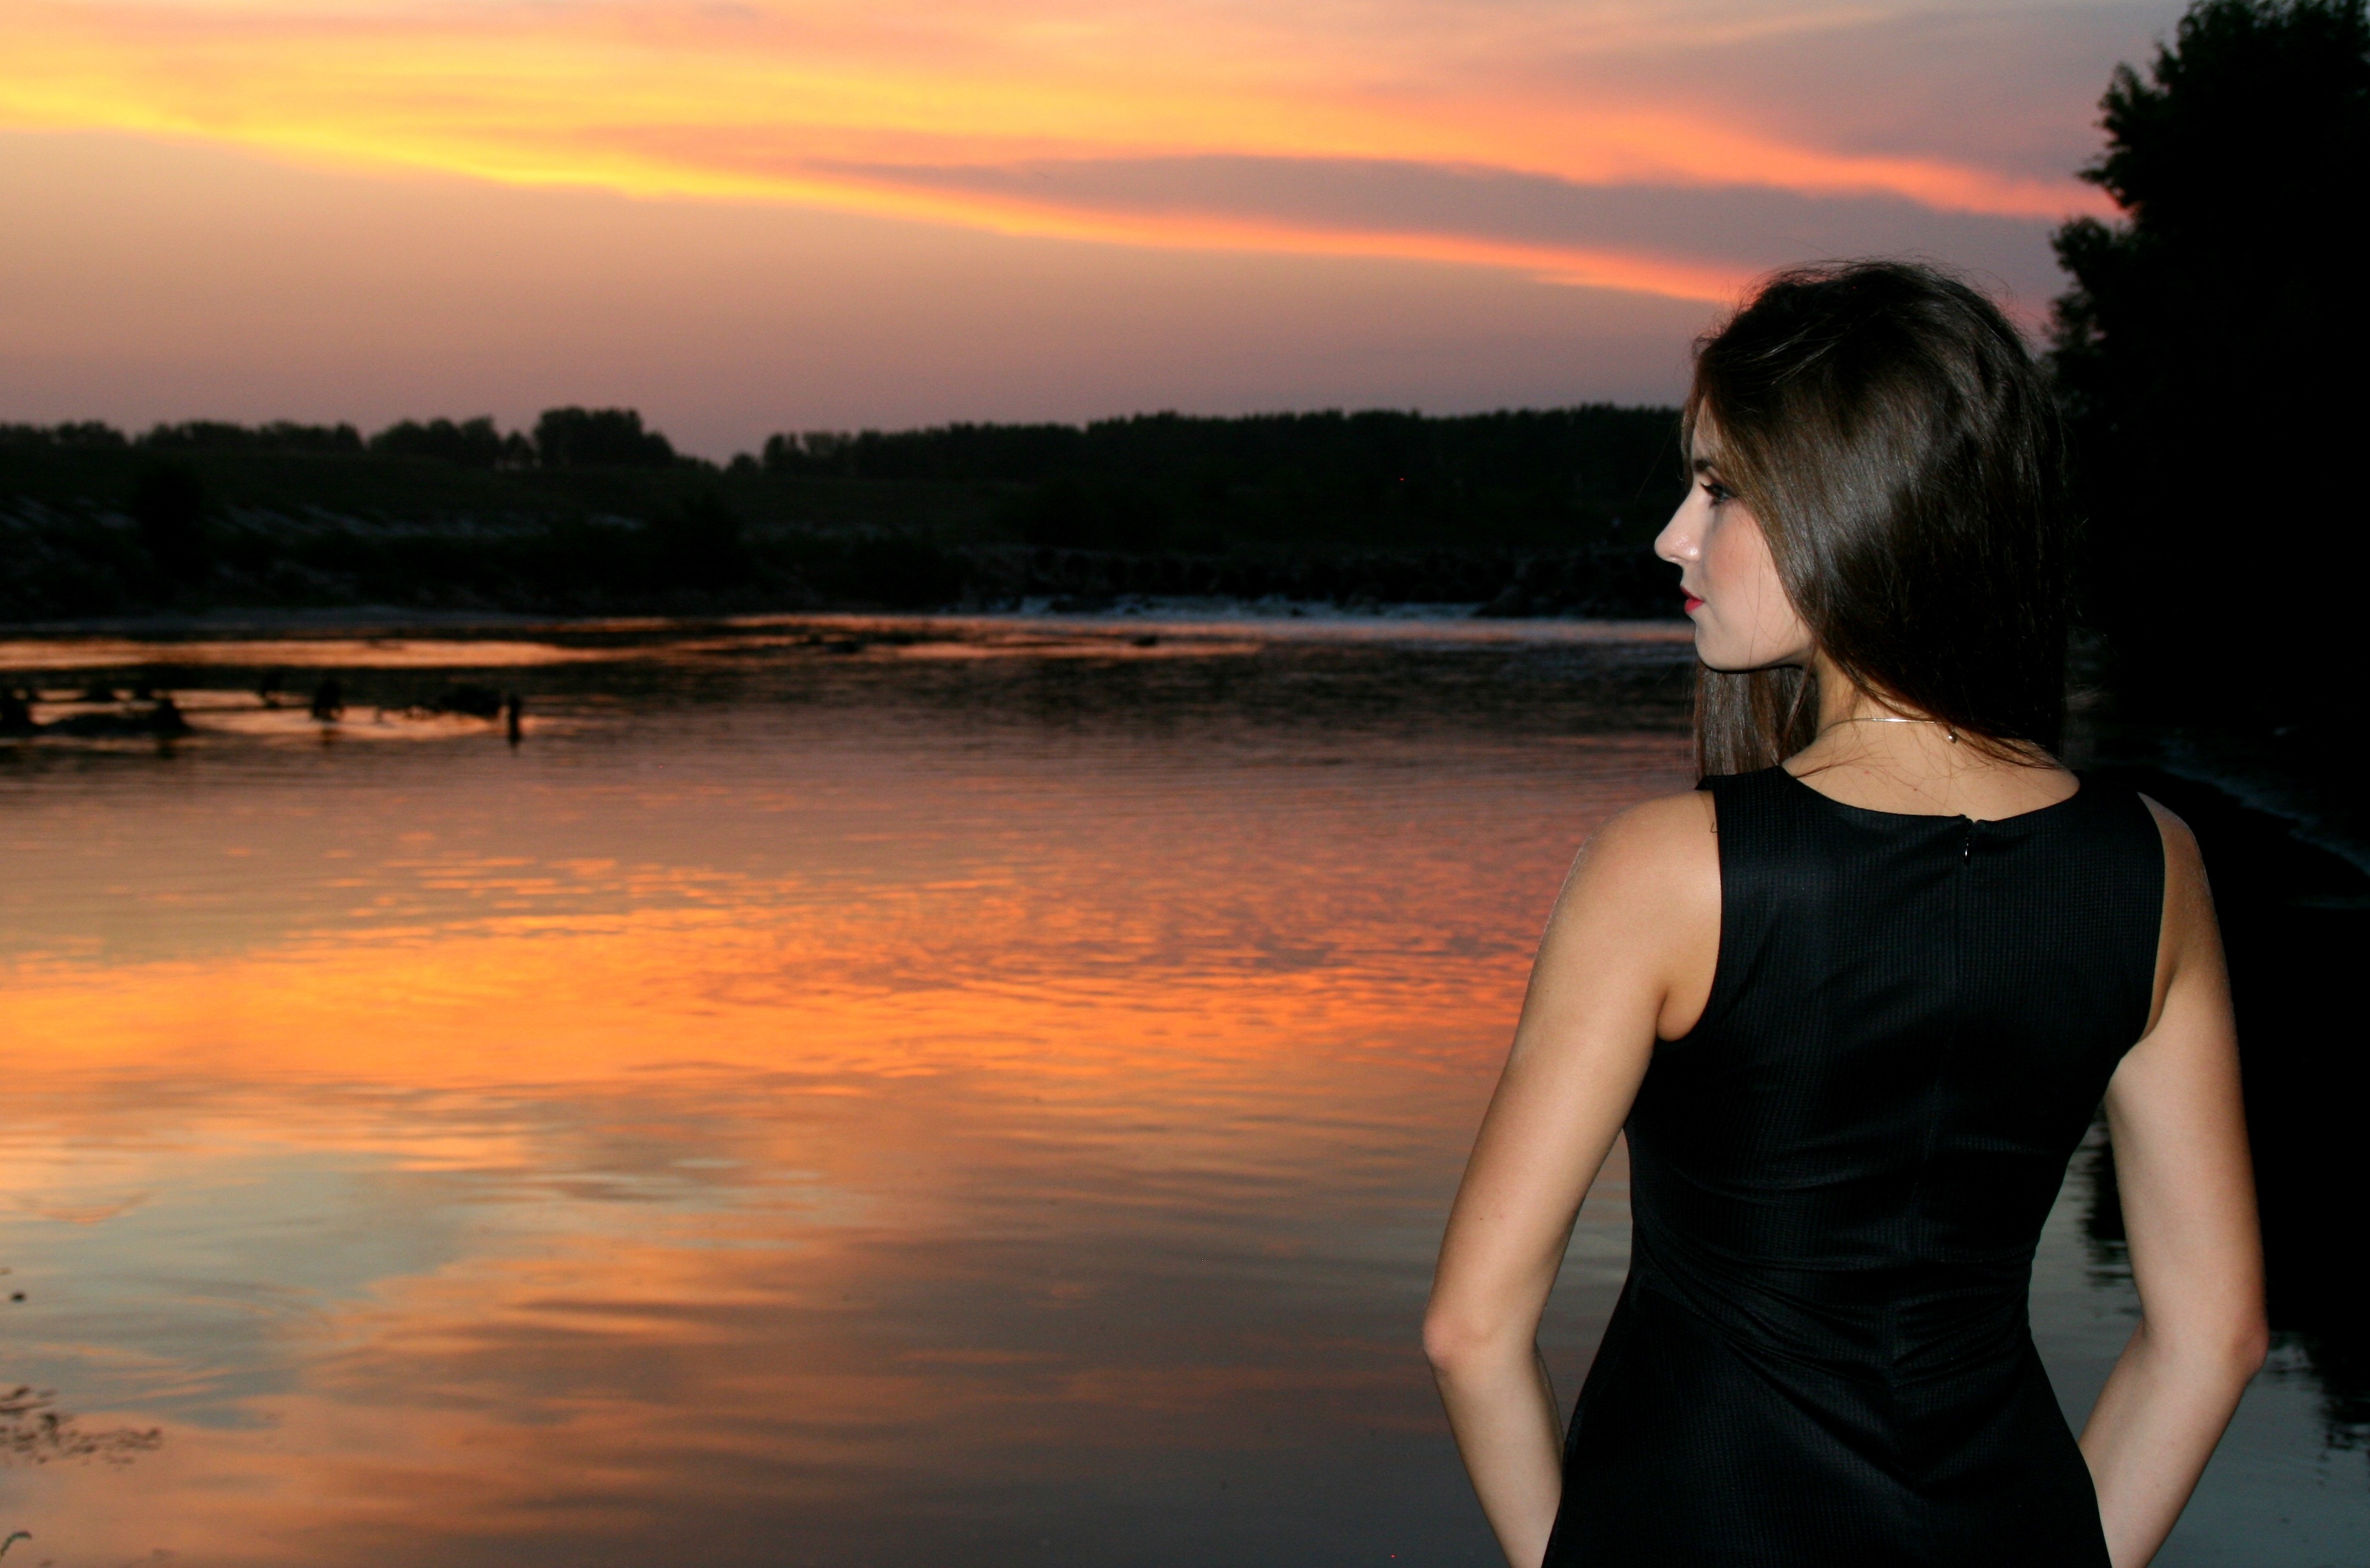
water, girl, sunset, sunlight, morning, lake, summer, dusk, evening, romance, beauty, seductive